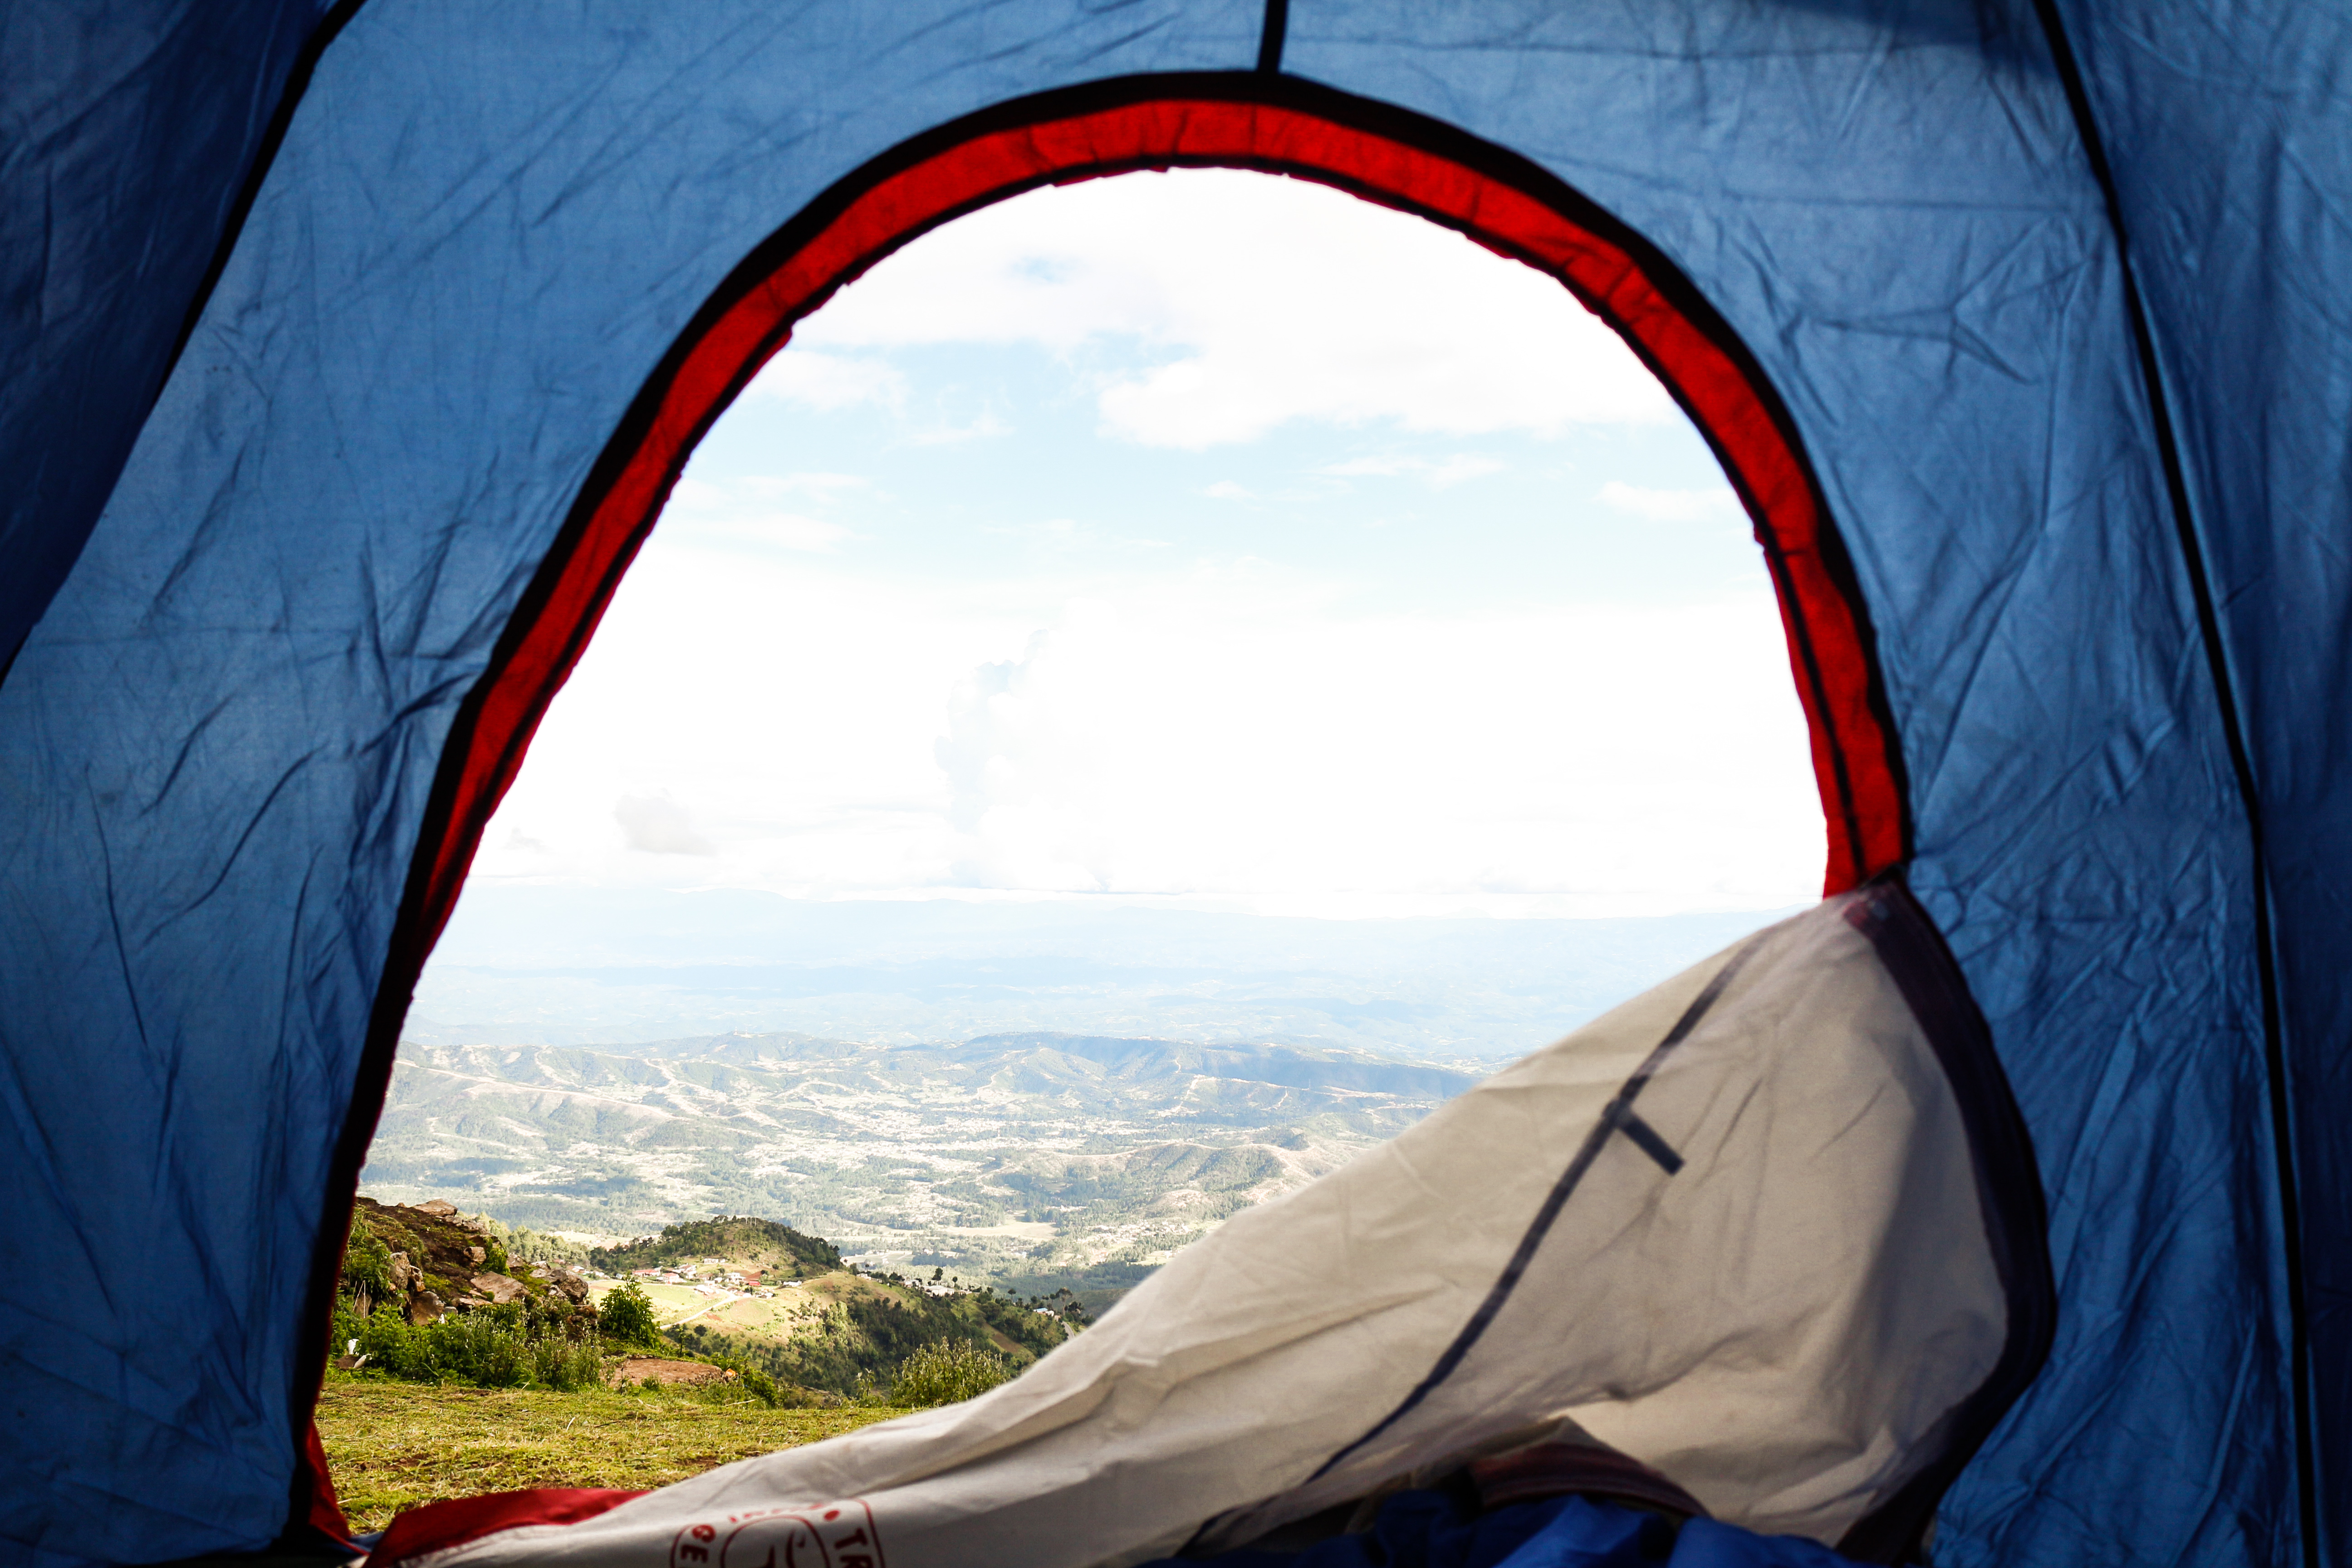
arch, vehicle, color, blue, tent, atmosphere of earth